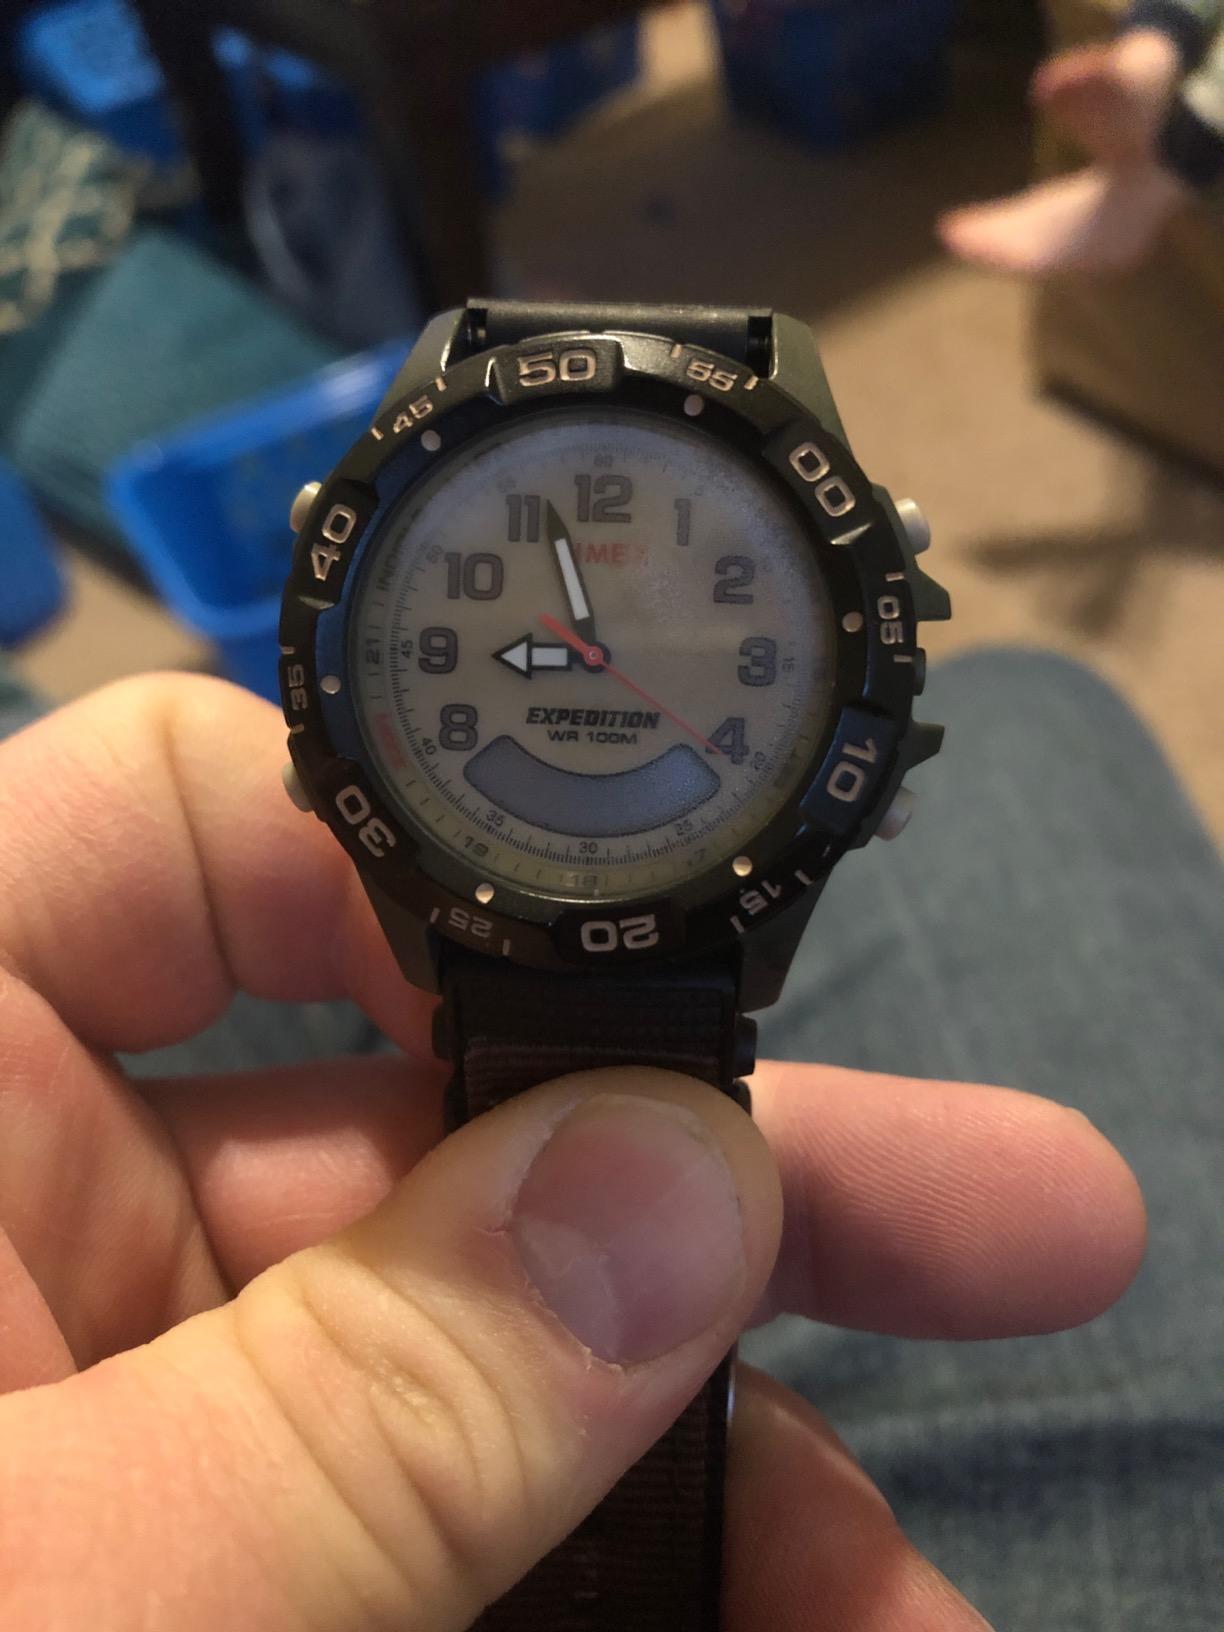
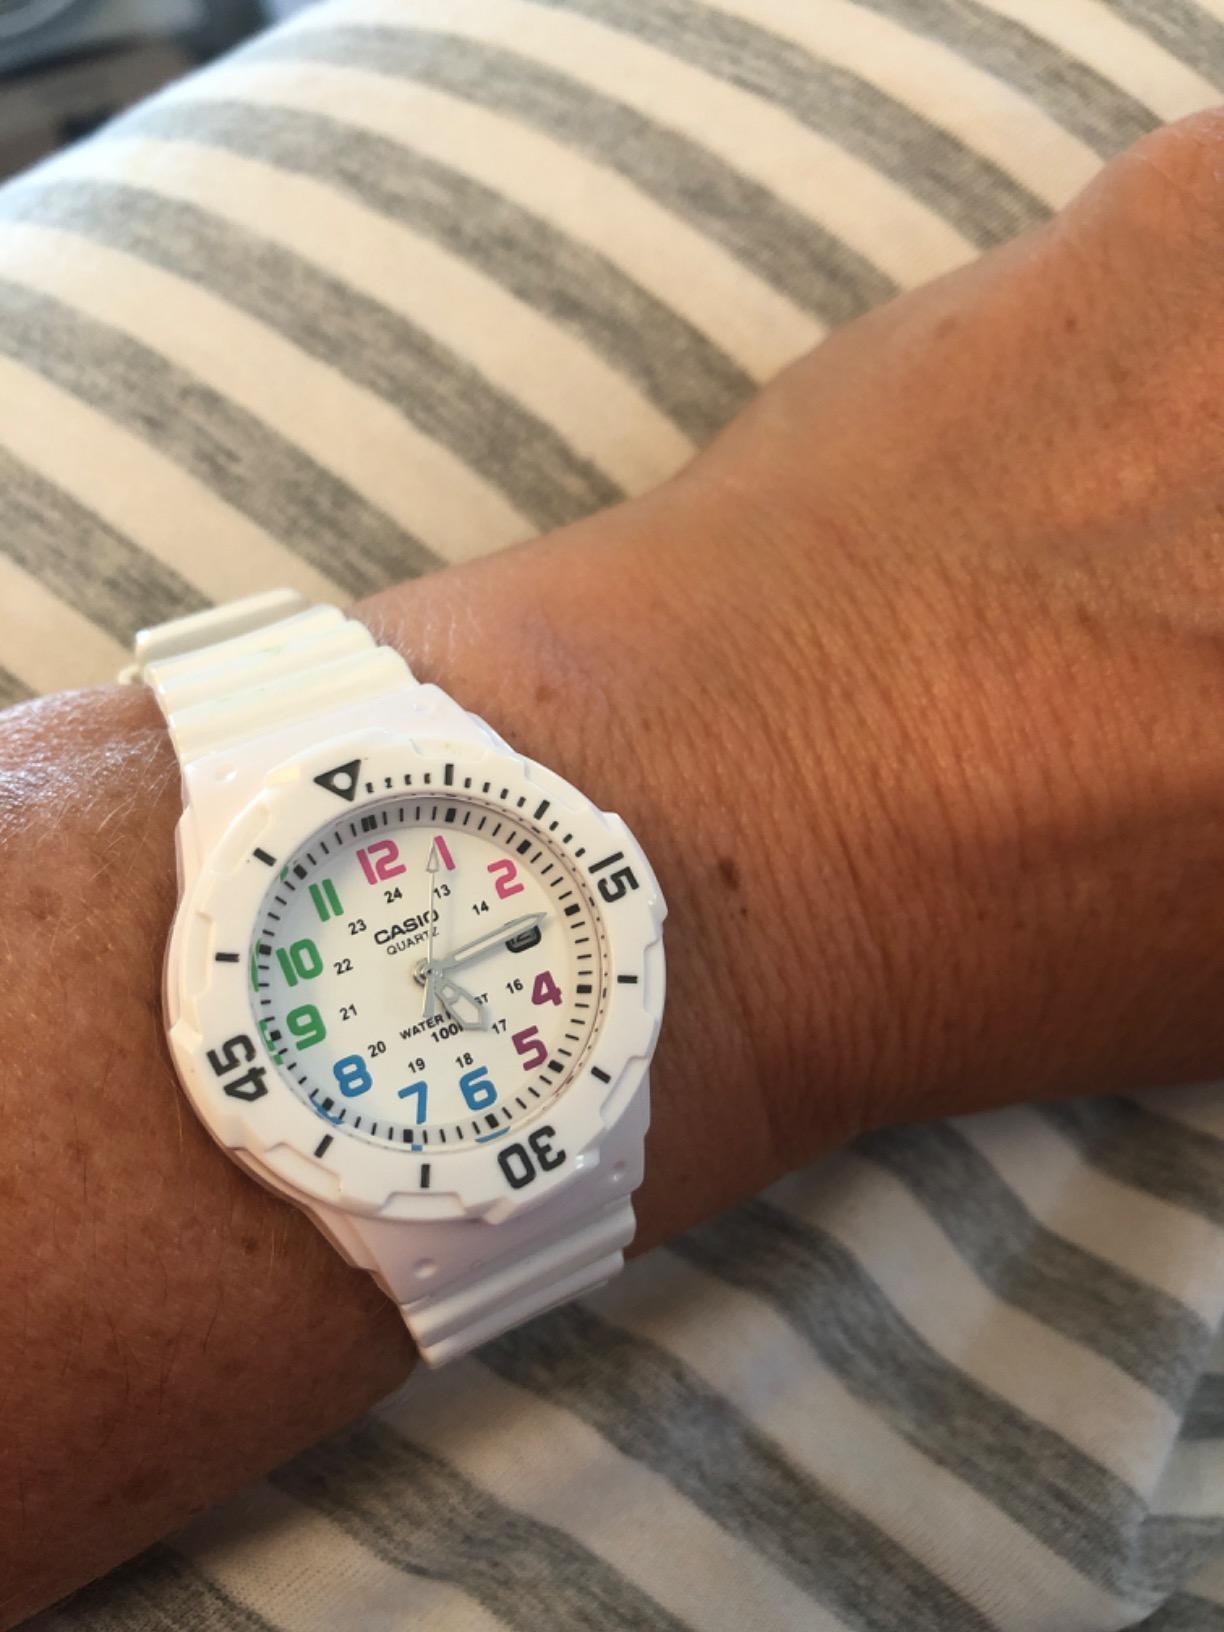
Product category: accessories_watch
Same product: no